Kokhav Ya'akov

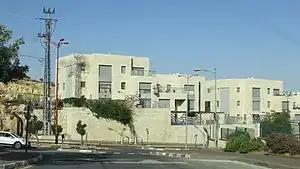
Houses in Kokhav Ya'akov

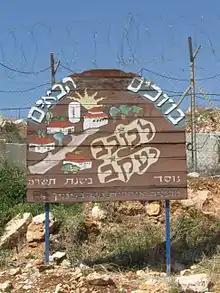
Sign at the entrance to Kokhav Ya'akov

Kokhav Ya'akov is a religious Israeli settlement organized as a community settlement in the West Bank. Located near the Palestinian town of al-Bireh, it is administered by Mateh Binyamin Regional Council. In it had a population of . The settlement is north of Jerusalem and close to the Palestinian city of Ramallah.